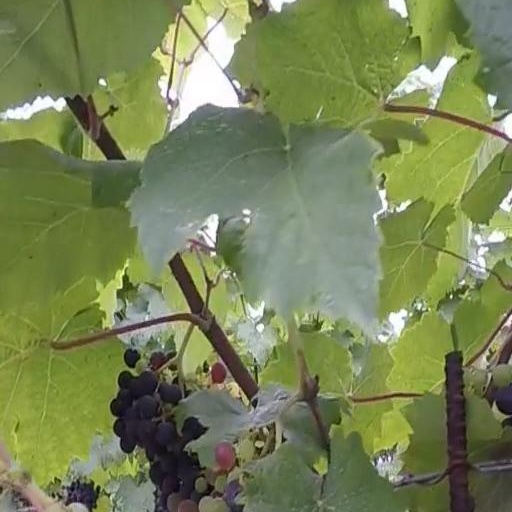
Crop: grape